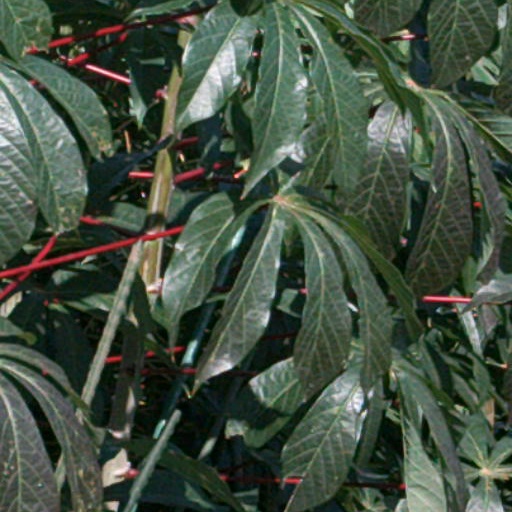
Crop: cassava